Online poker

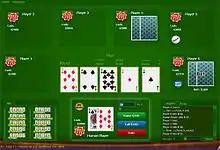
An online poker game

Online poker is the game of poker played over the Internet. It has been partly responsible for a huge increase in the number of poker players worldwide. Christiansen Capital Advisors stated online poker revenues grew from $82.7 million in 2001 to $2.4 billion in 2005, while a survey carried out by DrKW and Global Betting and Gaming Consultants asserted online poker revenues in 2004 were at $1.4 billion. In a testimony before the United States Senate regarding Internet Gaming, Grant Eve, a Certified Public Accountant representing the US Accounting Firm Joseph Eve, Certified Public Accountants, estimated that one in every four dollars gambled is gambled online.